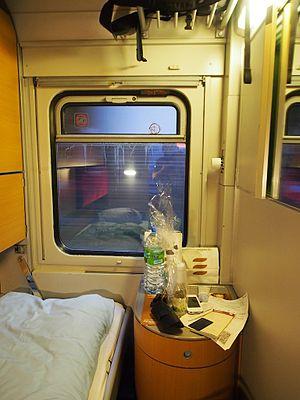
Une voiture-lits, appelée aussi wagon-lits, est une voiture de chemin de fer conçue pour transporter des voyageurs couchés dans de vrais lits, comprenant matelas et literie, ainsi qu'un coin-lavabo-toilette contrairement aux voiture-couchettes, avec un service à bord très attentionné assuré par le « conducteur » des wagons-lits, qui propose du petit-déjeuner à la collation au champagne, servis en cabine. Ce type de voiture permet de voyager de nuit et de jour dans des conditions optimales de repos. Elles sont équipées de cabines privées, préservant l'intimité des voyageurs, particulièrement adaptées aux grands voyages. En position « de jour », un canapé ou des fauteuils permettent de se reposer. En position « de nuit », les lits, rabattus auparavant contre la cloison, sont préparés par le conducteur des wagons-lits.